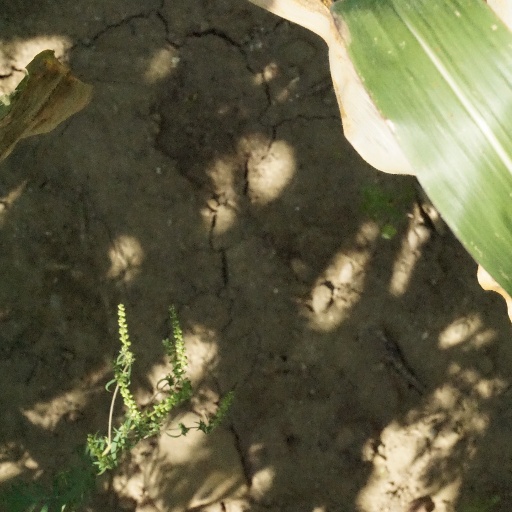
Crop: maize; corn